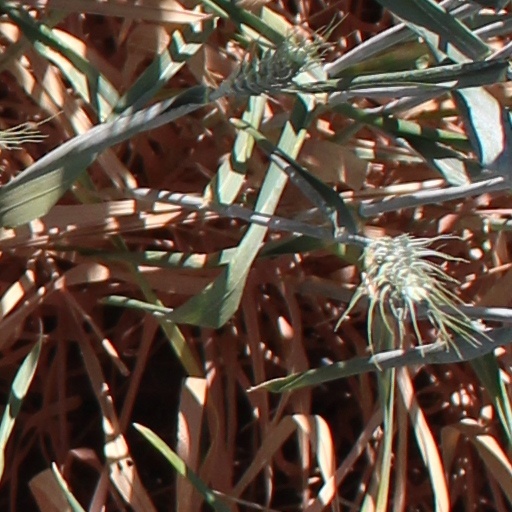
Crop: wheat